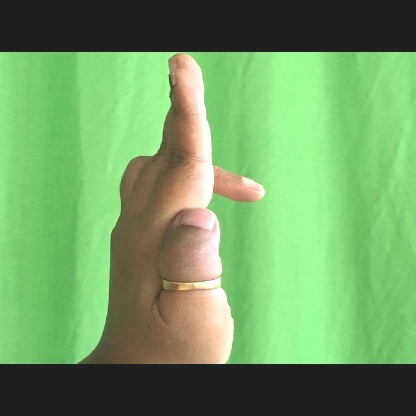
Mudra: Ardhapathaka